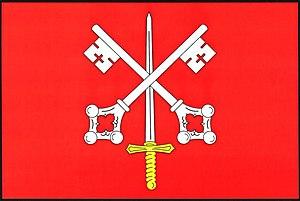
Bělčice est une ville du district de Strakonice, dans la région de Bohême-du-Sud, en République tchèque. Sa population s'élevait à 1 007 habitants en 2017.